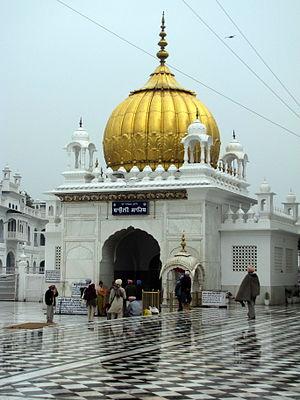
Goindval, ou Goindwal, est un haut lieu de pèlerinage du sikhisme. Cette ville se situe dans le Penjab sur le district de Taran Taran. Goindval était au Moyen Âge un lieu de passage des caravanes des commerçants en Asie, sur les rives de la rivière Beas. Son nom viendrait même d'un marchand qui s'y est implanté. Ses habitants au XVIᵉ siècle soupçonnaient des esprits diaboliques de hanter les lieux. Ils ont alors fait appel à un des Gurus du sikhisme, Guru Amar Das, avant son intronisation il faut le spécifier. Le Guru s'est alors plu dans ce lieu et il y est resté plusieurs dizaines d'années construisant notamment un puits à ablution célèbre dans le sikhisme, un baoli. Le festival de Baisakhi était aussi très fêté dans cette ville à l'époque. Ces événements se passaient avant la construction d'Amritsar et du Temple d'Or qui a supplanté Goindval dans le cœur des pèlerins.